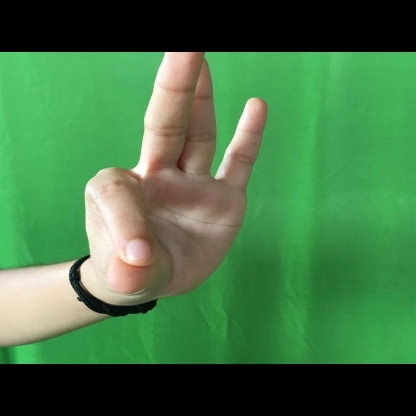
Mudra: Hamsasyam